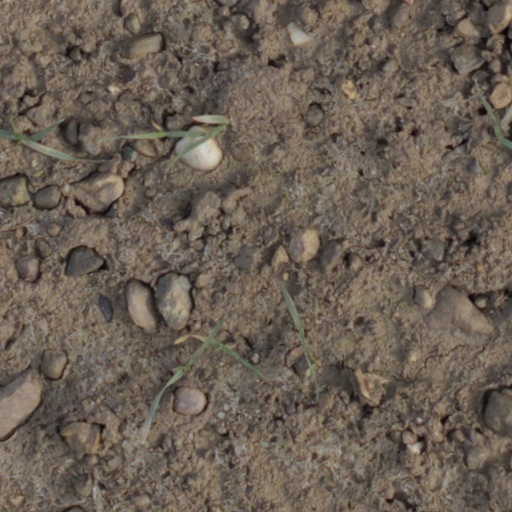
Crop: wheat